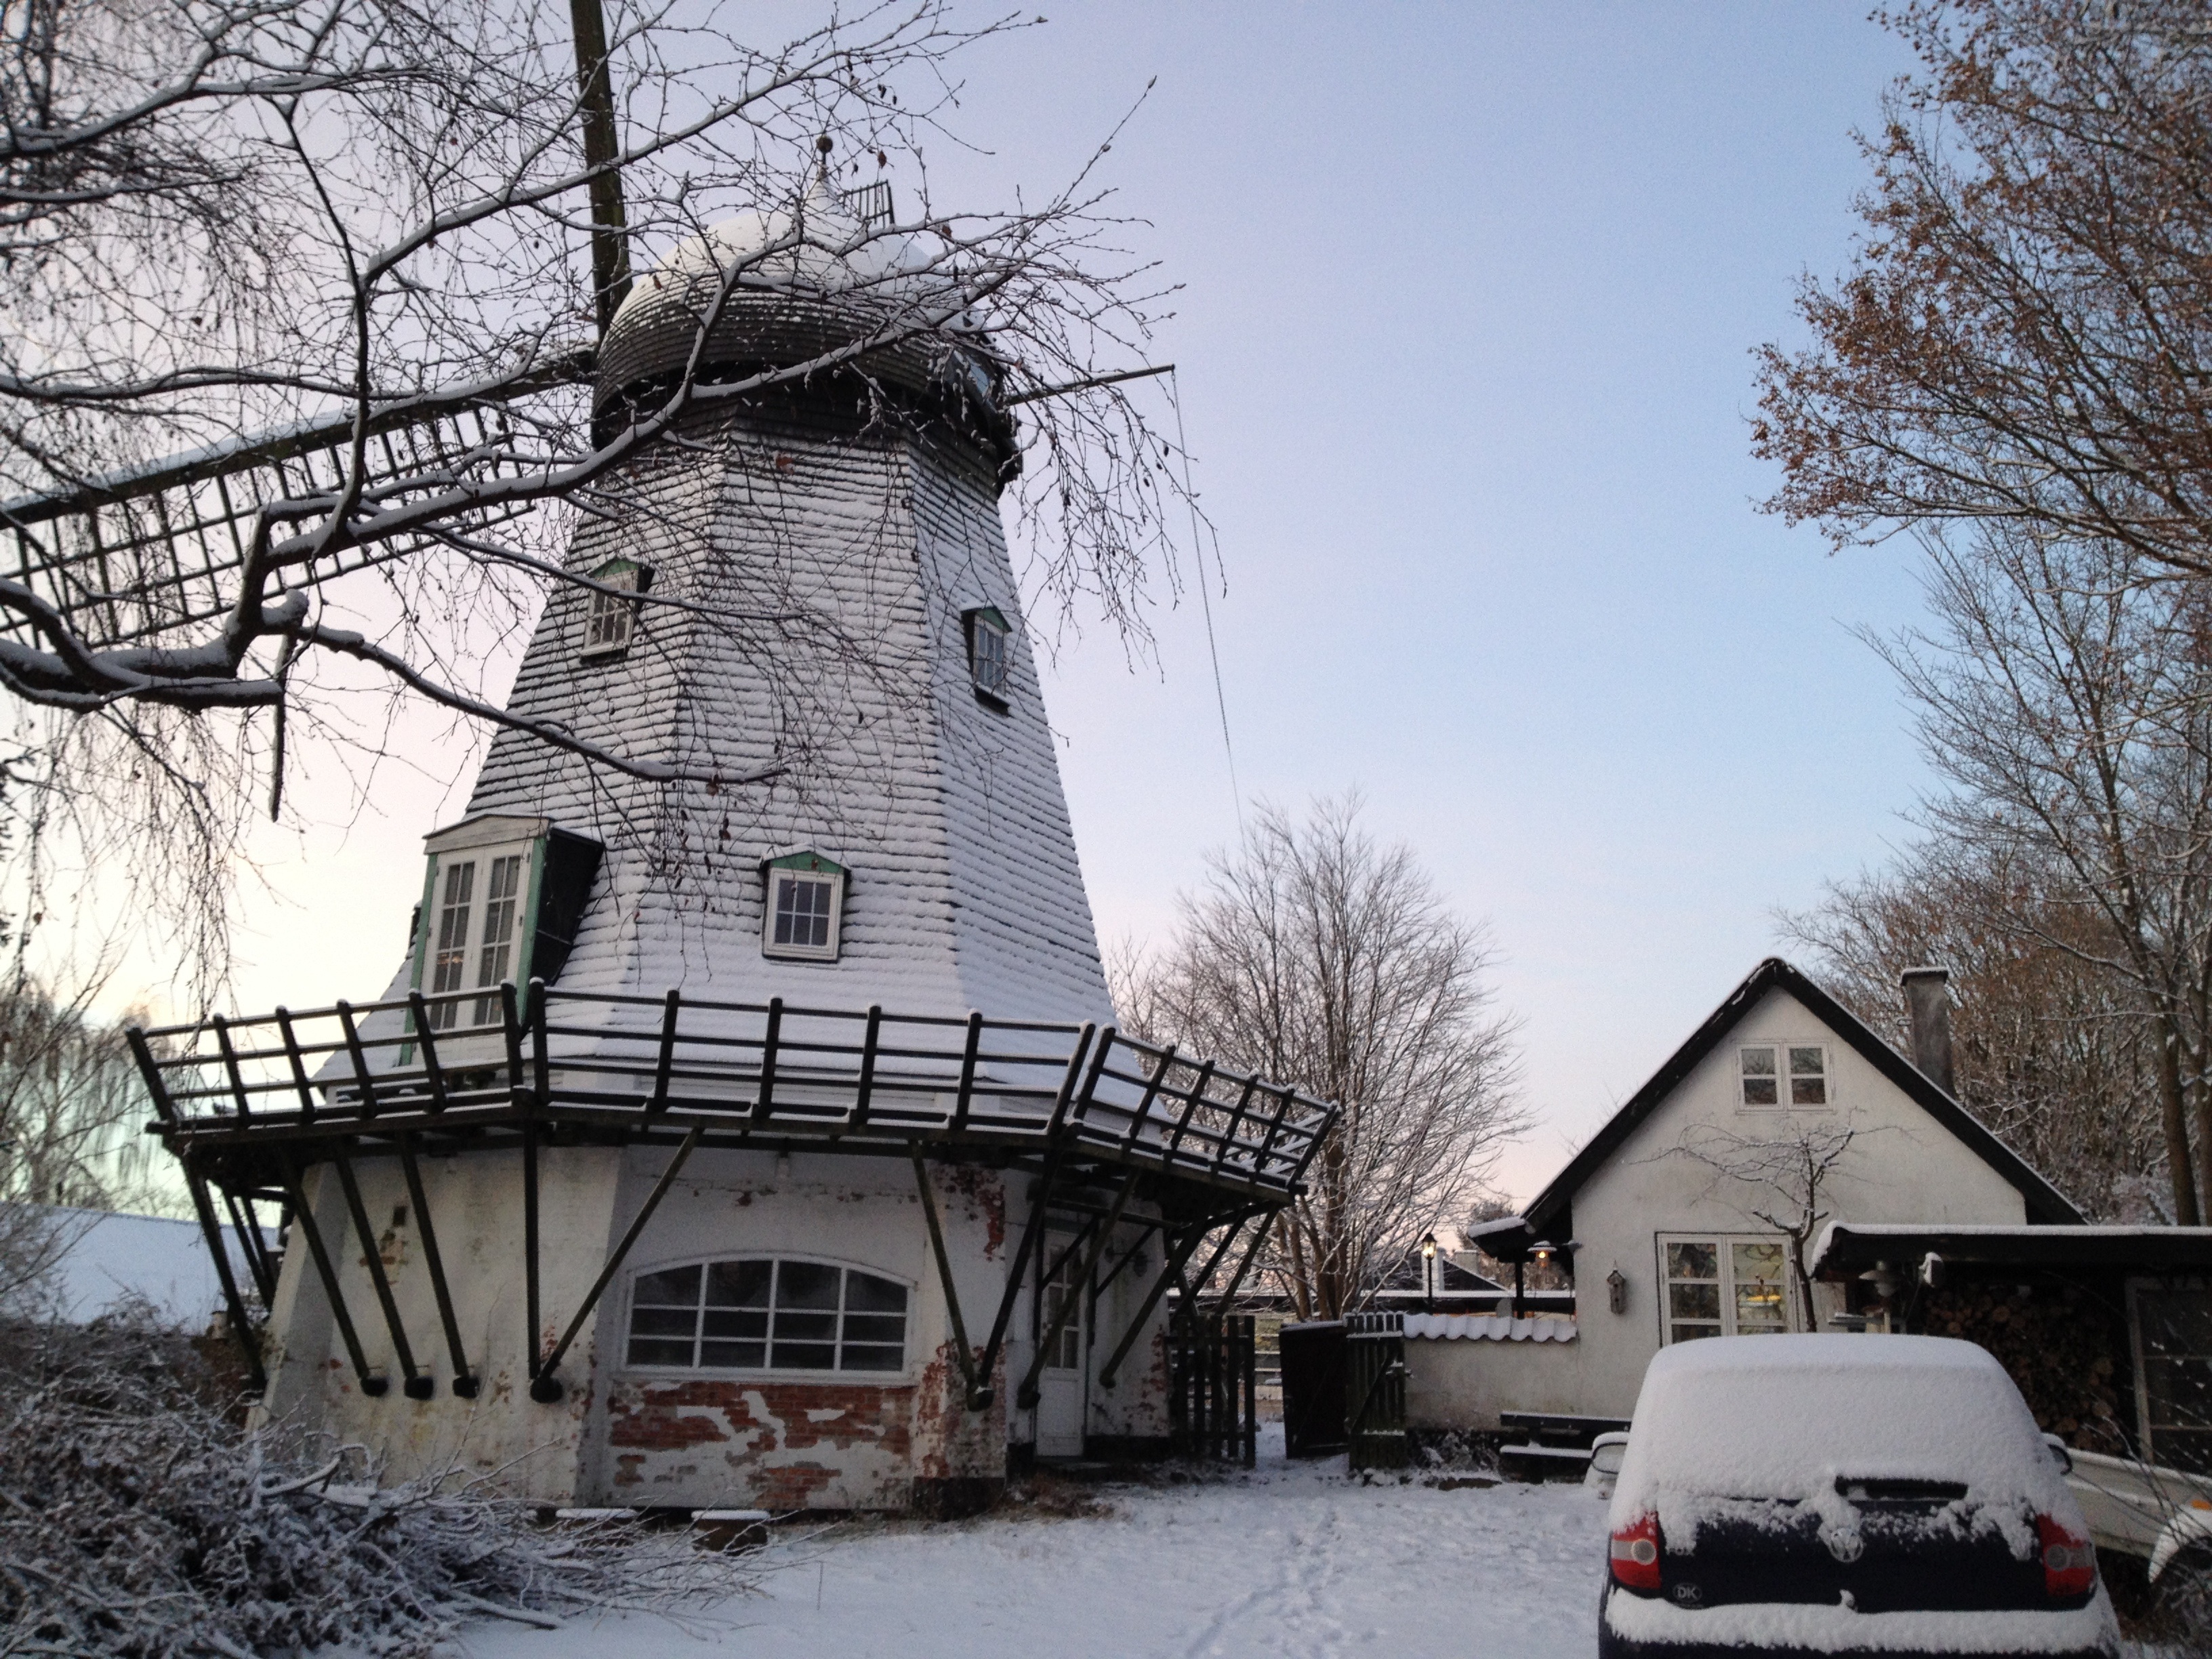
tree, snow, winter, house, building, barn, home, shack, cottage, church, residential, season, place of worship, mill, denmark, rural area, rural idyll, snowy weather, nordsj lland